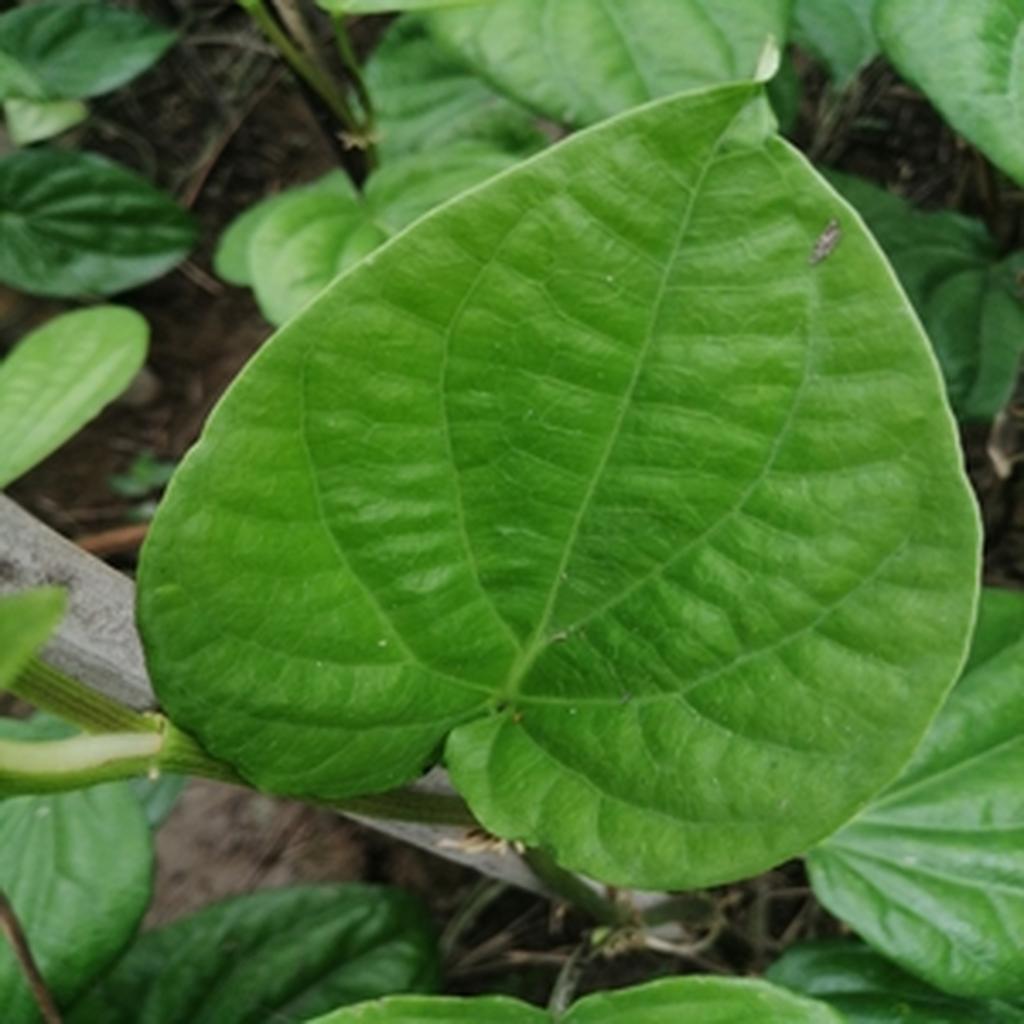
Label: Healthy_Leaf